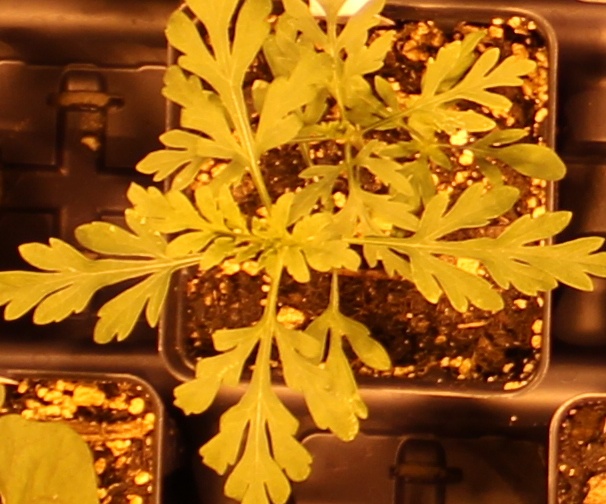
Label: Ragweed